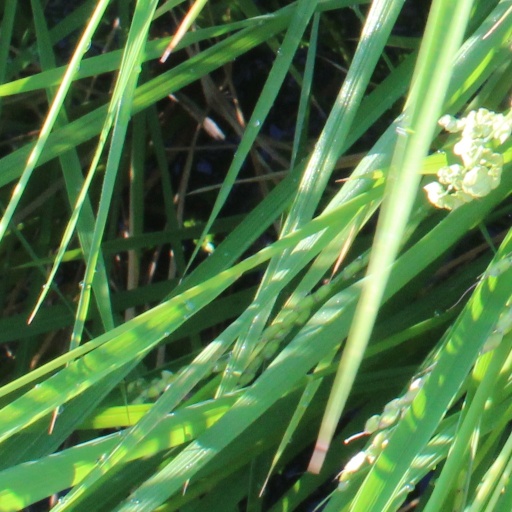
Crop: rice